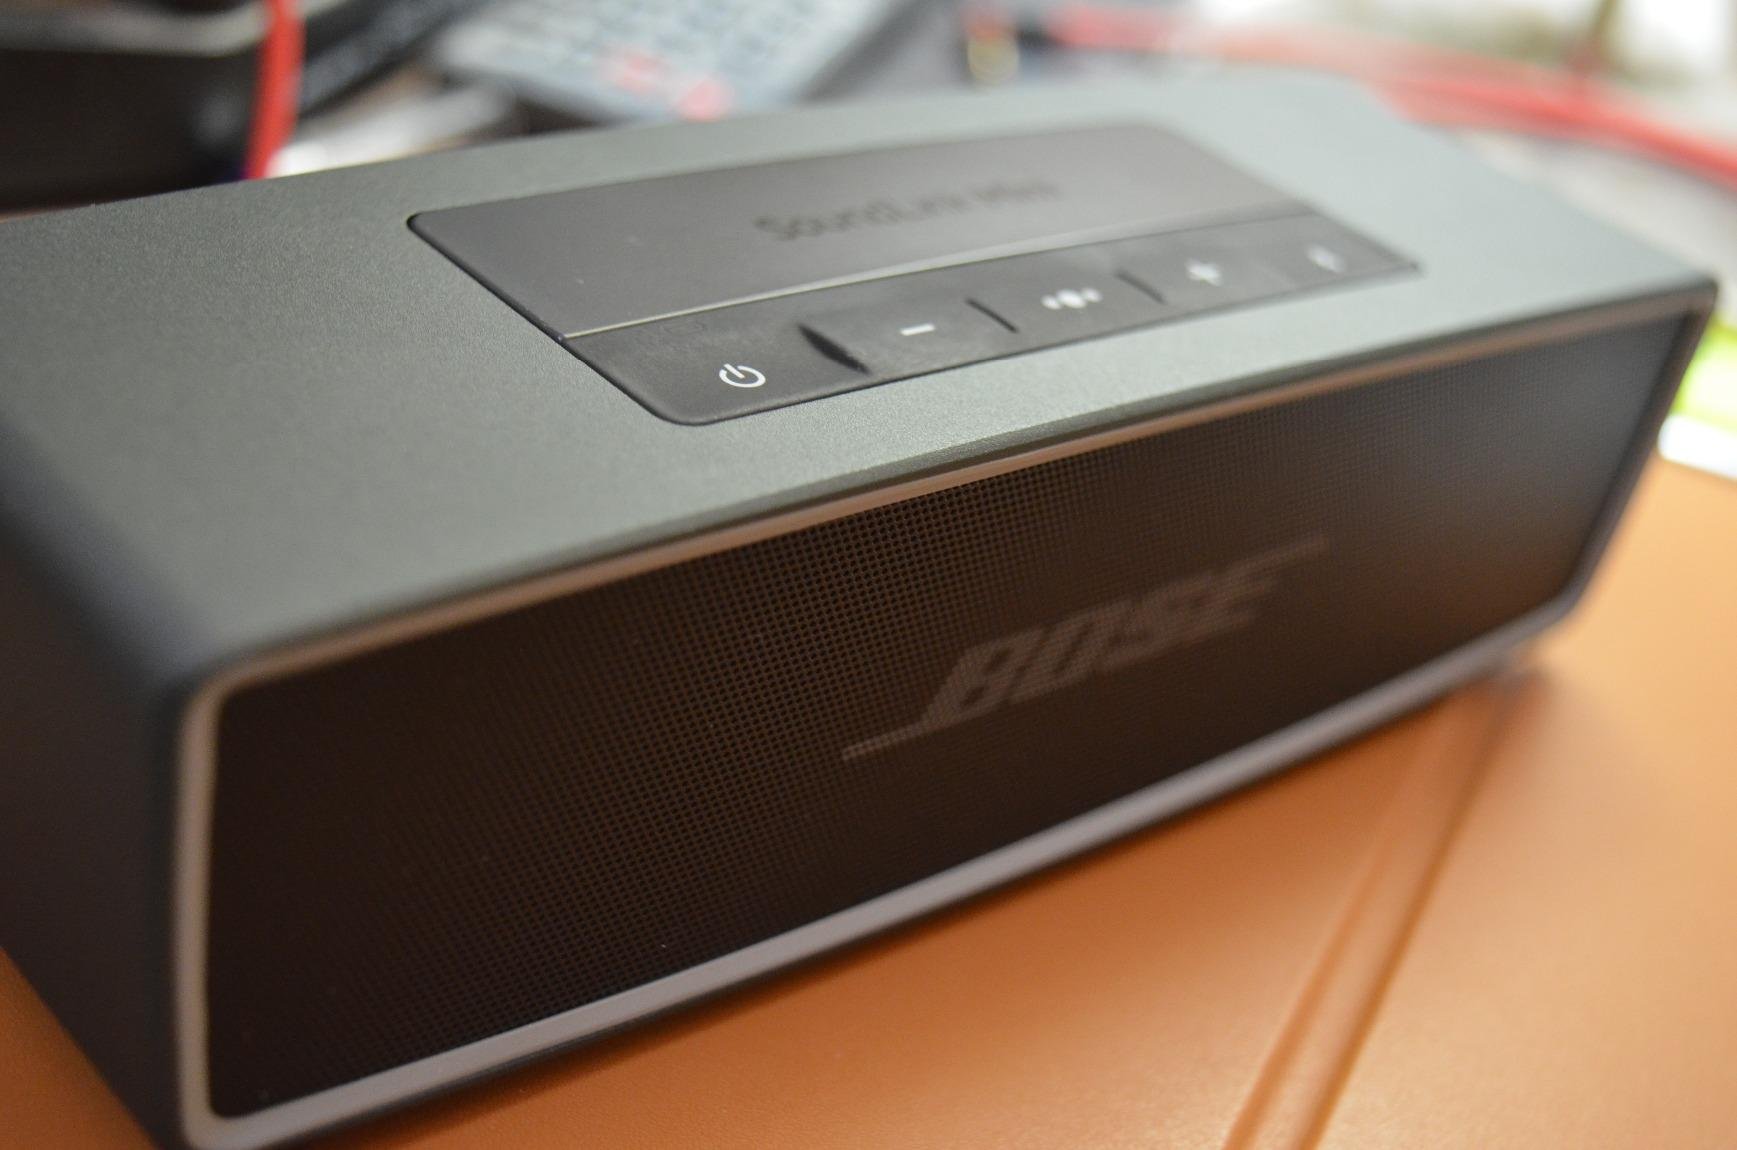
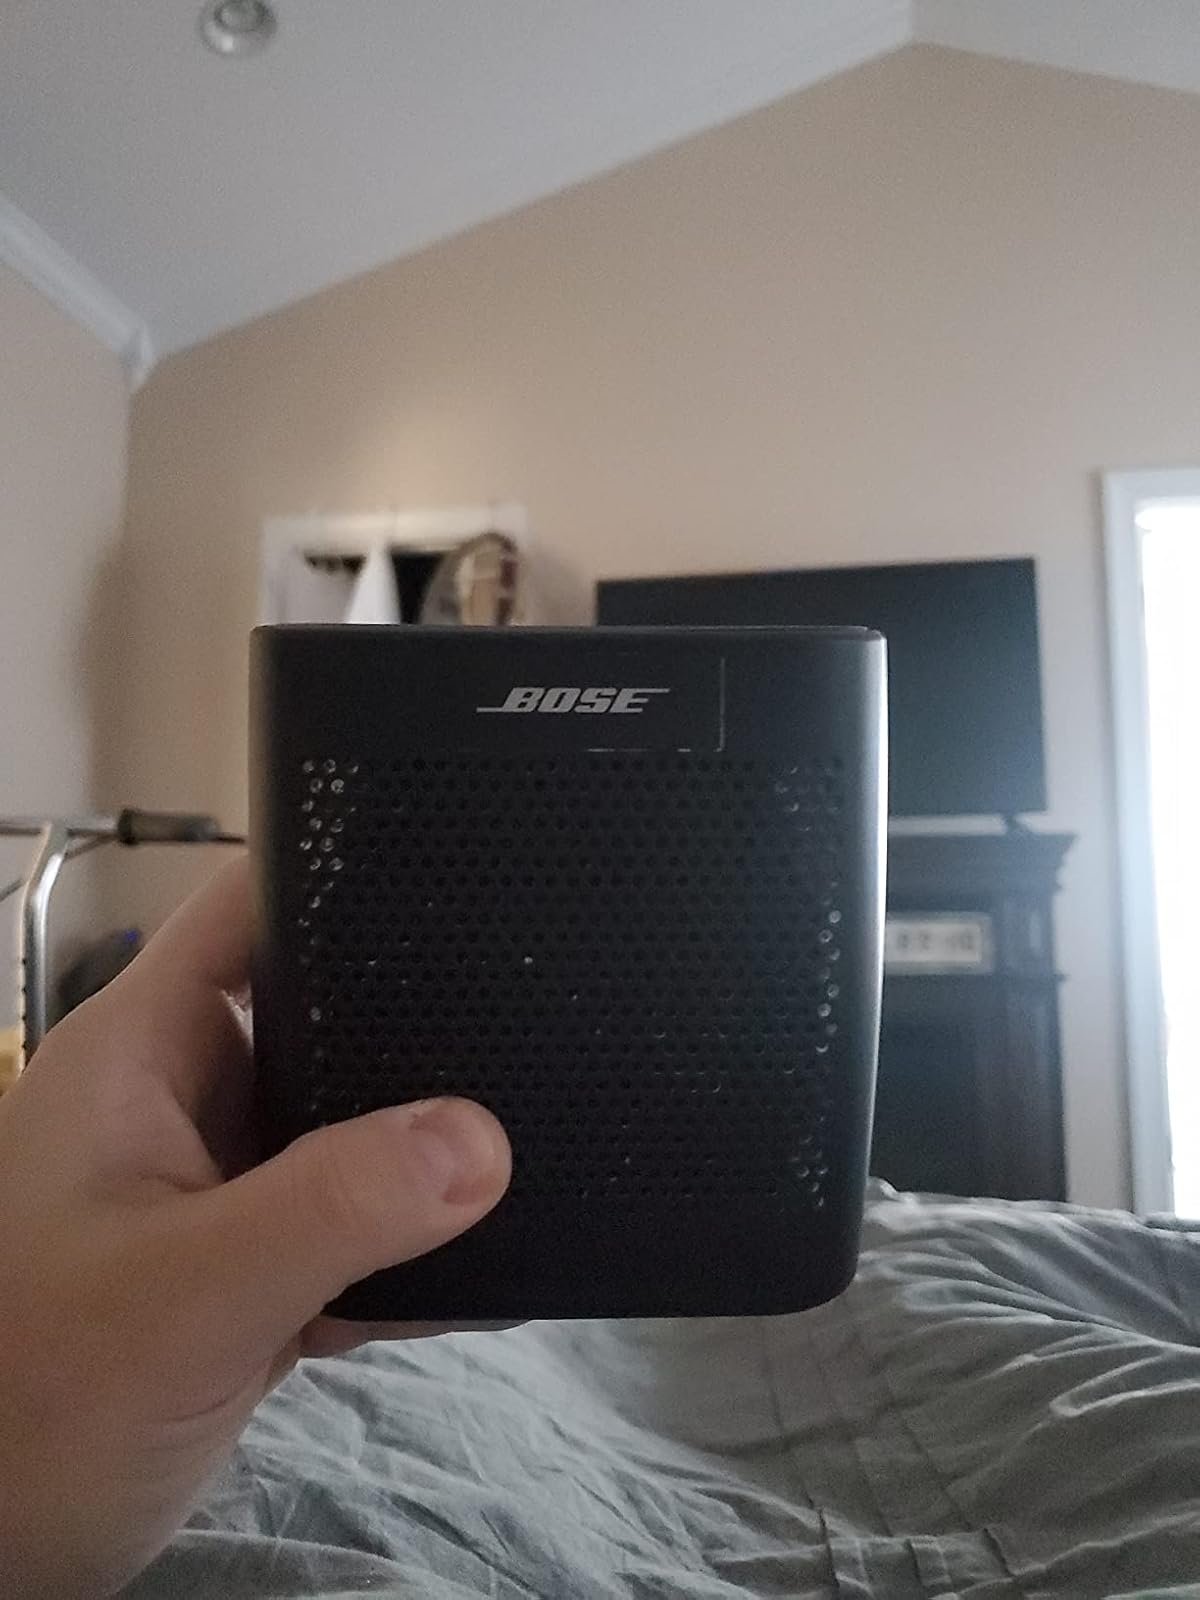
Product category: speaker
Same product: no